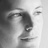
Emotion: neutral